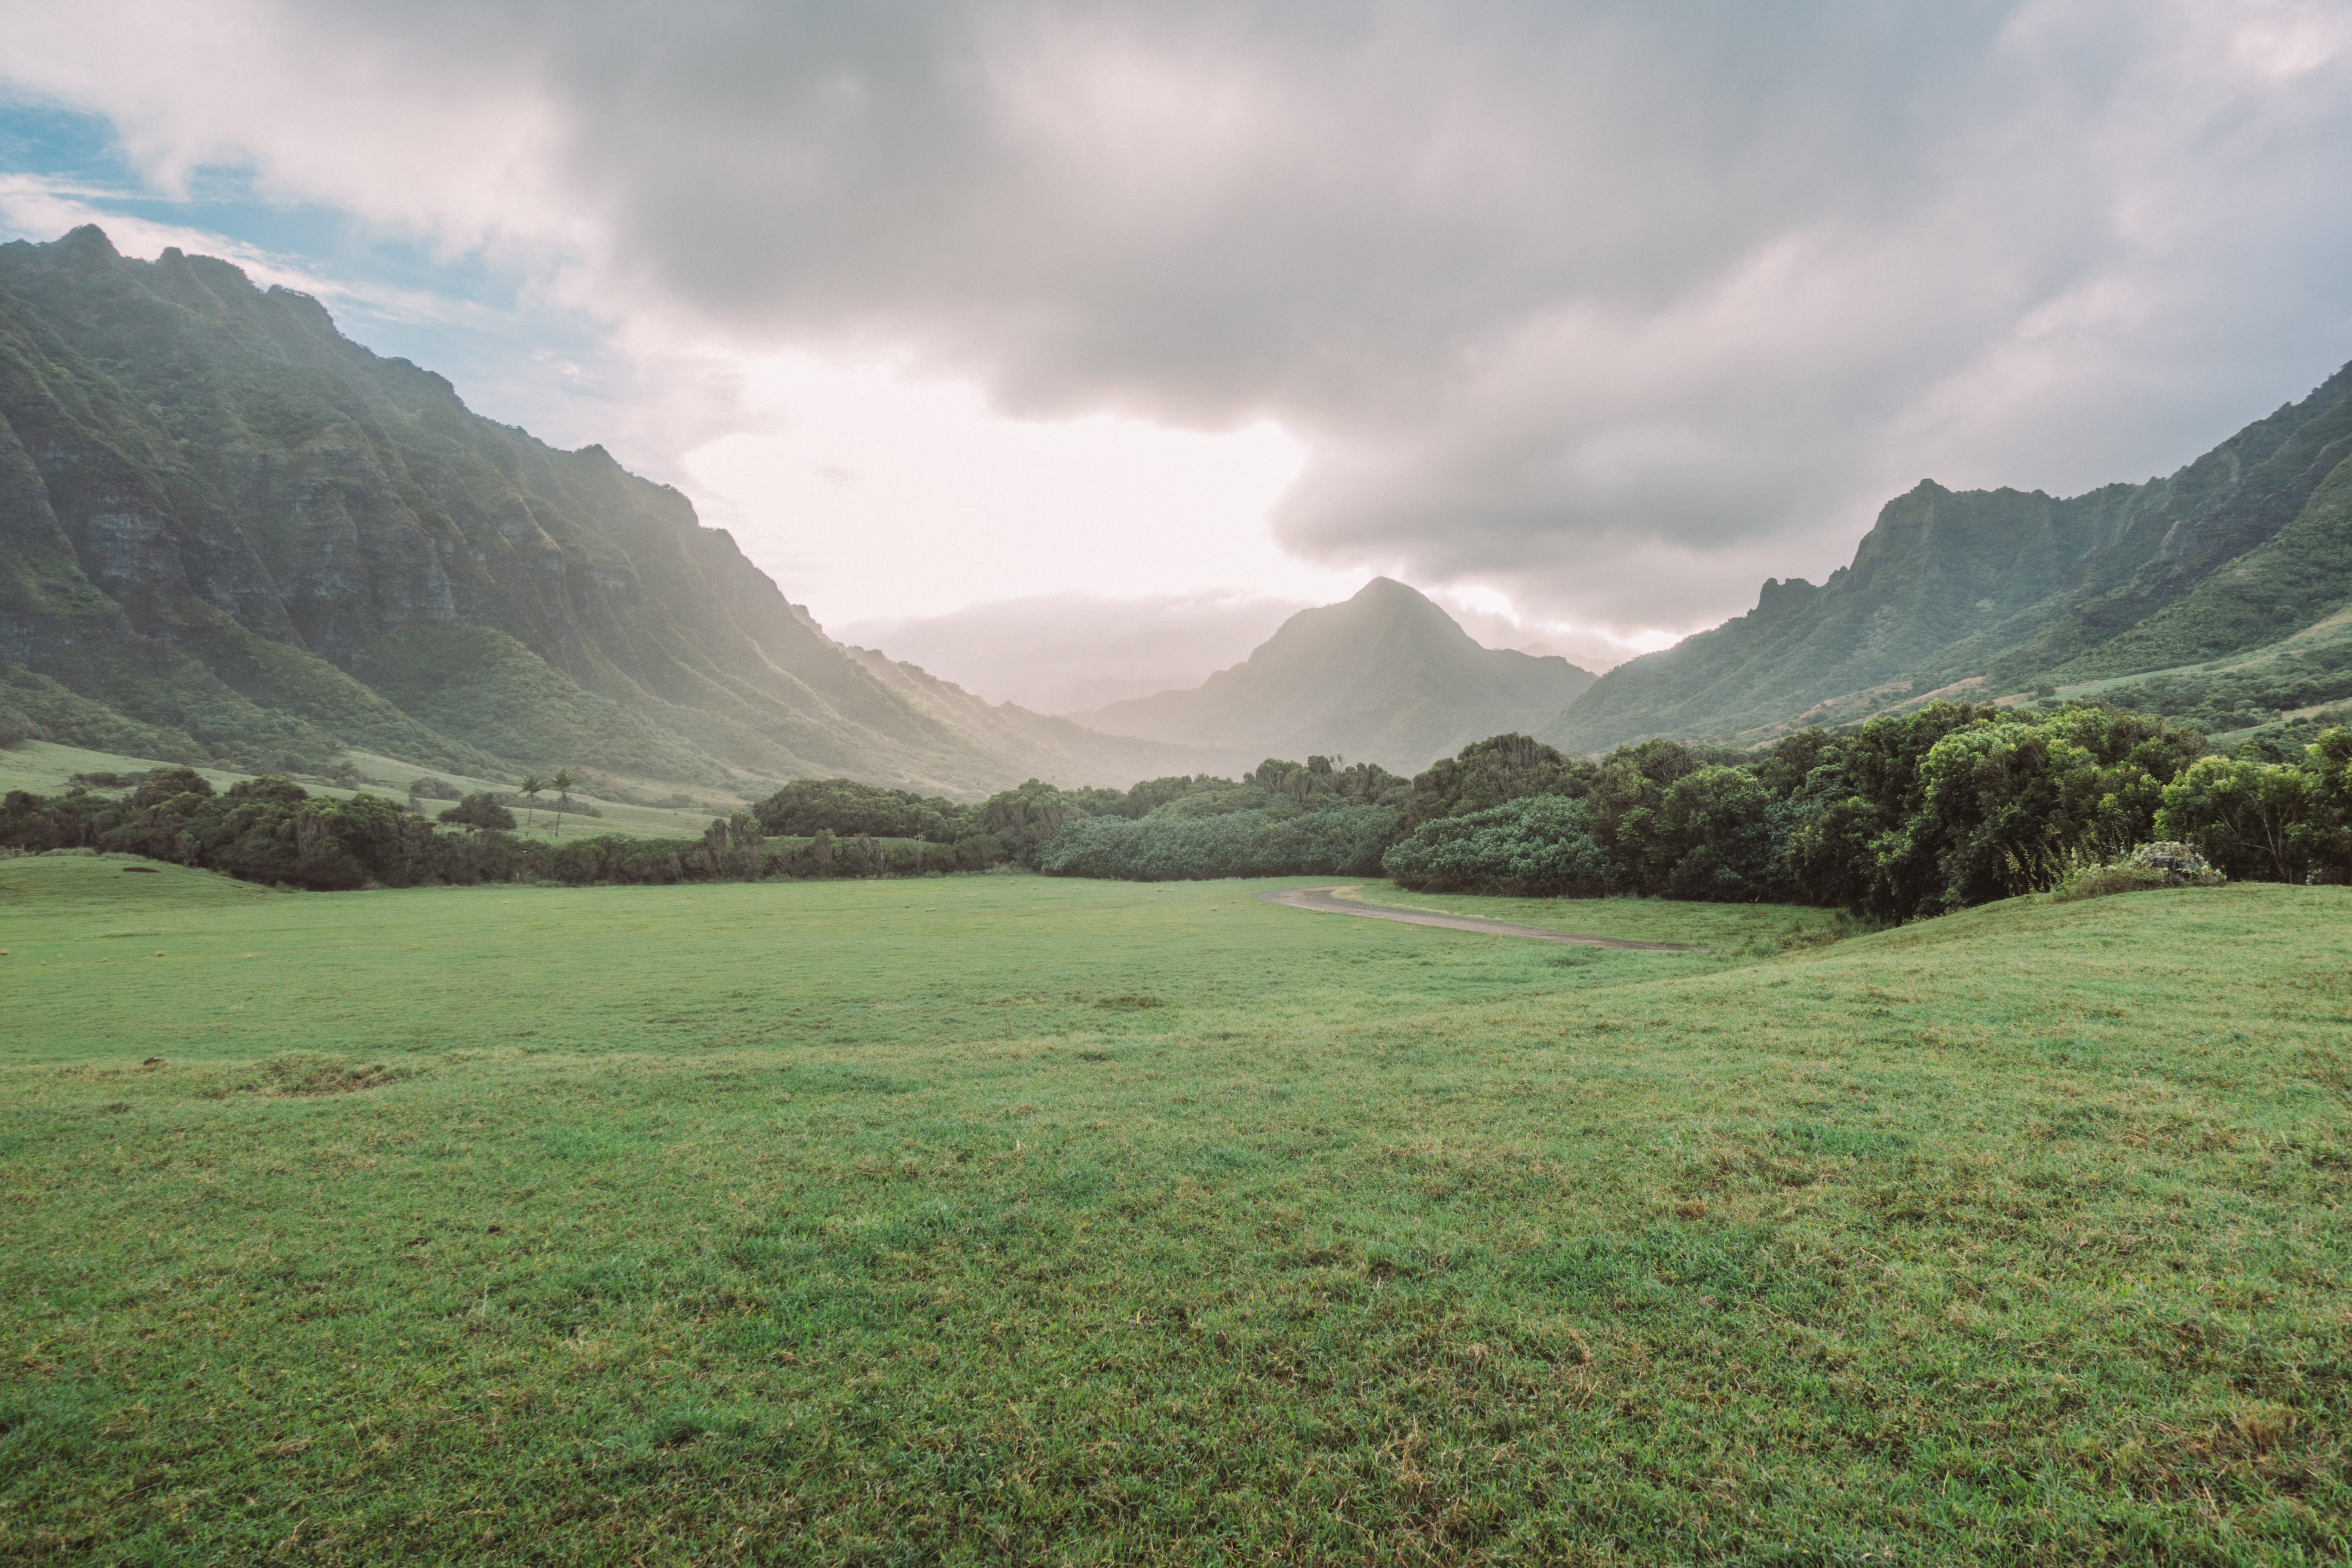
landscape, nature, wilderness, mountain, cloud, mist, meadow, morning, hill, lake, valley, mountain range, pasture, reservoir, highland, plain, alps, grassland, plateau, fell, loch, ecosystem, rural area, natural environment, geographical feature, atmospheric phenomenon, mountainous landforms